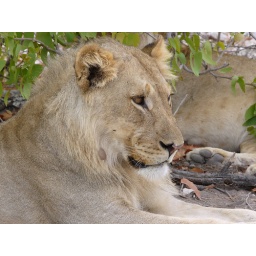
Young male lion rests with the pride near Halali, Etosha, Namibia